Paw

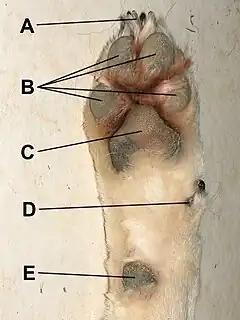
Right front paw of dog showing A) claw, B) digital pads, C) metacarpal pad, D) dewclaw, E) carpal pad.

A paw is the soft foot-like part of a mammal, generally a quadruped, that has claws. To paw is for an animal to use their paws, usually gently or for digging, or for a human to use their hands in the manner of an animal's paw.